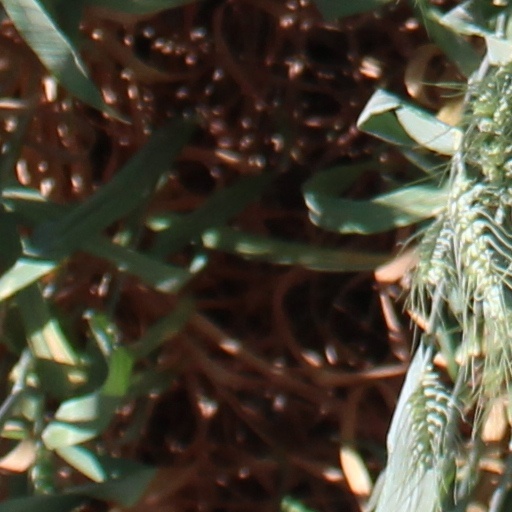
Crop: wheat